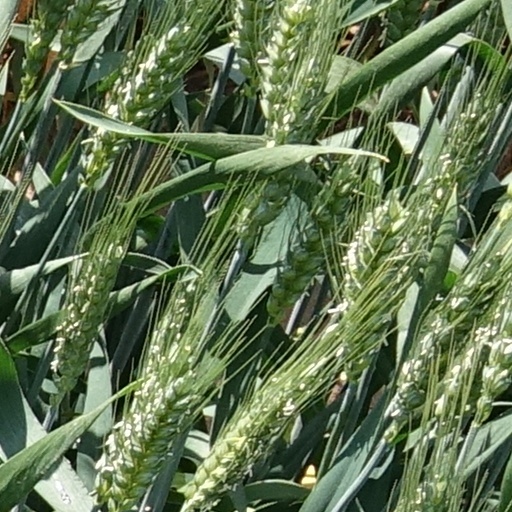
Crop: wheat